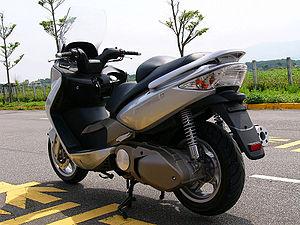
Kymco ou Kwang Yang Motor Co, Ltd, est une entreprise taïwannaise qui conçoit et fabrique des scooters, motocyclettes, quads et SSV pour le marché mondial. En Europe, ses modèles phares sont les scooters AK 550, Agility, K-XCT, X-Town, Downtown et Xciting ainsi que la motocyclette légère CK1 125. Kymco est très présent dans le secteur de la livraison en raison du caractère fiable, économique et du niveau de sécurité de ses scooters. En France, le fabricant équipe notamment La Poste et Domino's Pizza.